The 11th Hour (2014 film)

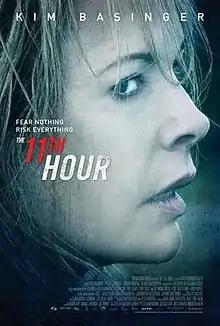
Theatrical release poster

The 11th Hour (also known as I Am Here) is a 2014 drama film directed and written by Anders Morgenthaler and starring Kim Basinger and Jordan Prentice. The film was released on VOD.